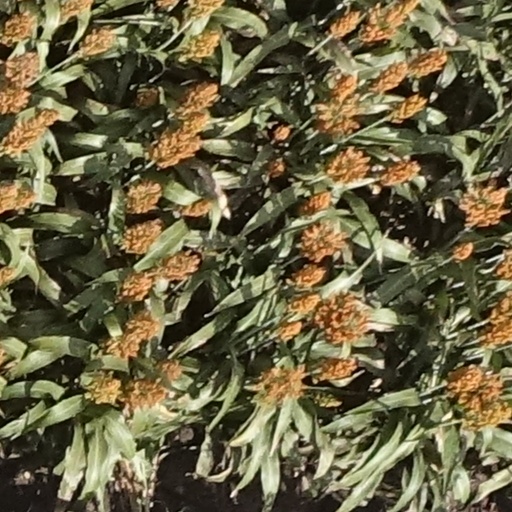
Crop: sorghum